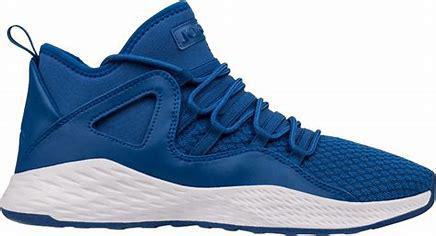
Brand: Jordan
Model: Formula 23